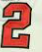
Number: 2